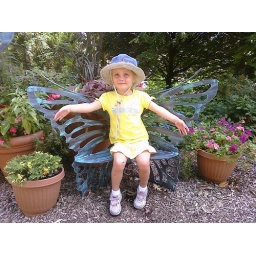
At the Hershey Gardens - neat water jet cut metal butterly chair (Tiburon Effects in Lebanon, PA)